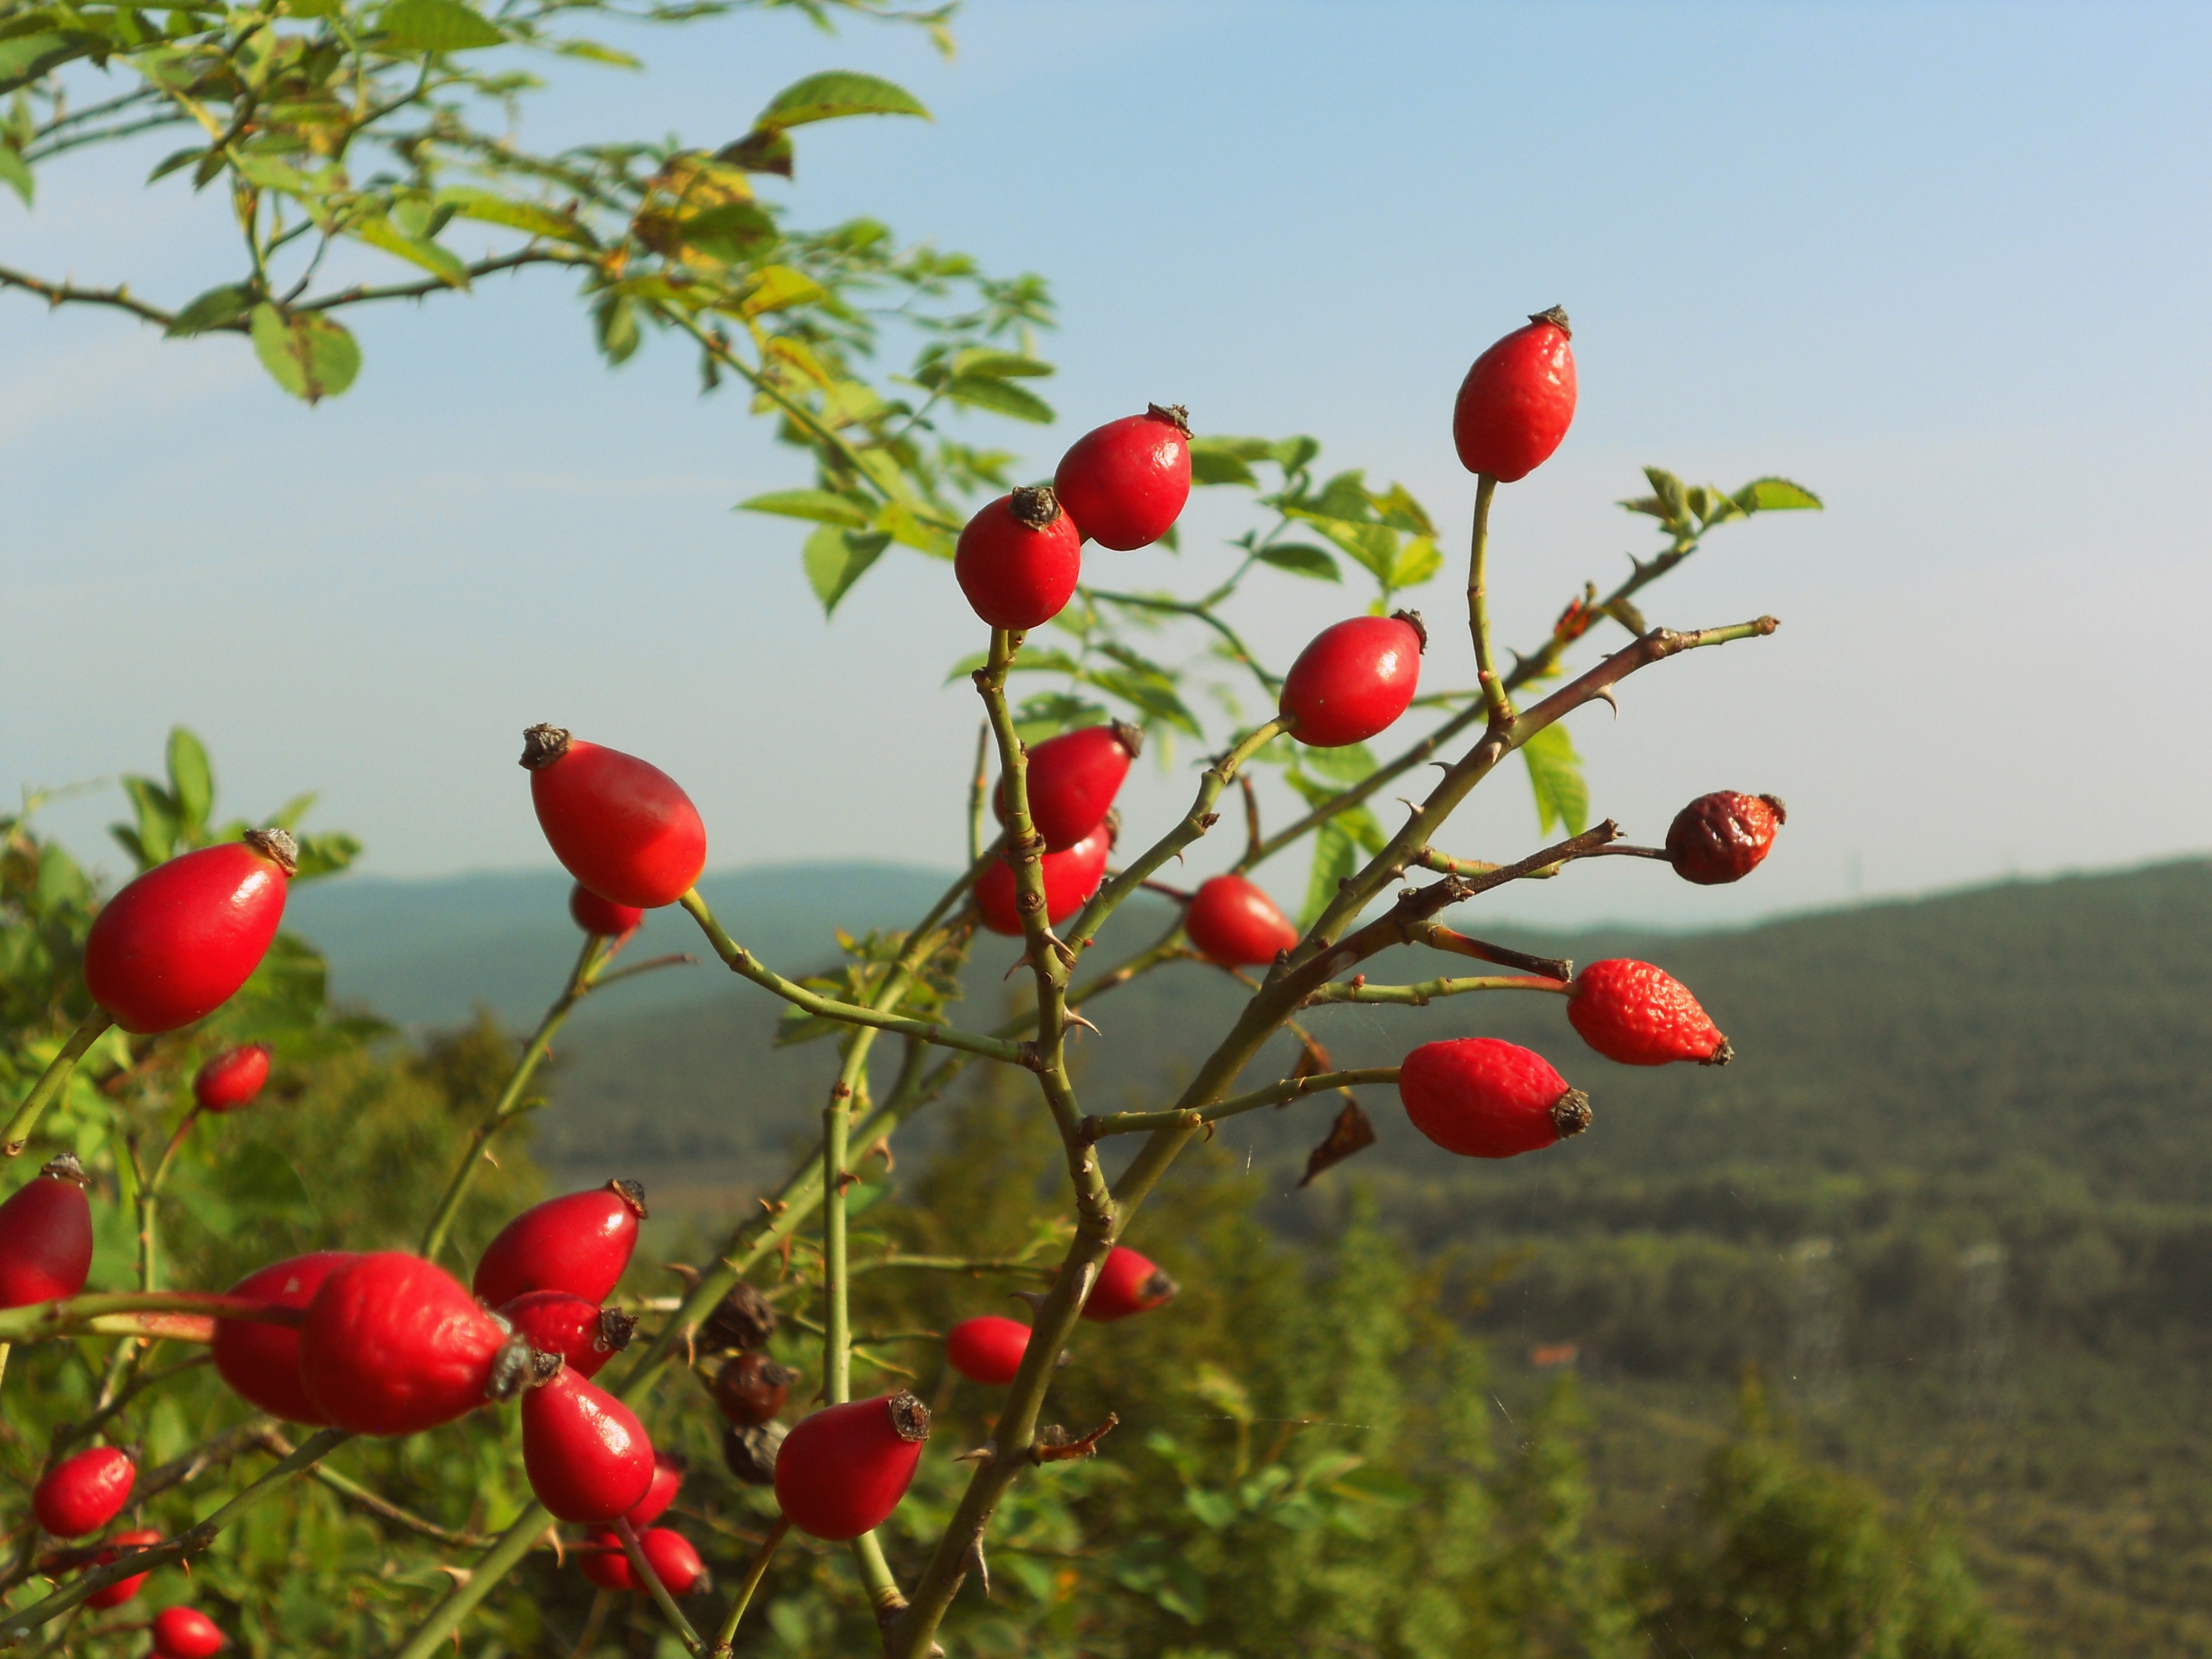
tree, nature, branch, blossom, plant, fruit, leaf, fall, flower, petal, view, wild, food, red, herb, produce, natural, autumn, fresh, botany, garden, medicine, healthy, flora, health, season, vitamin, berries, shrub, seasonal, rose hip, herbal, rose hips, rosa canina, flowering plant, rose family, land plant